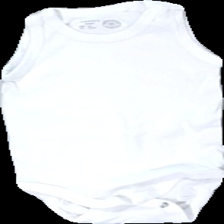
View: front
Type: Top
Category: Children
Brand: Lindex
Colors: White
Material: 100% cotton
Cut: Regular
Size: 62
Season: All
Price range: 50-100
Recommended usage: Reuse